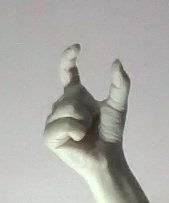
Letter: nun